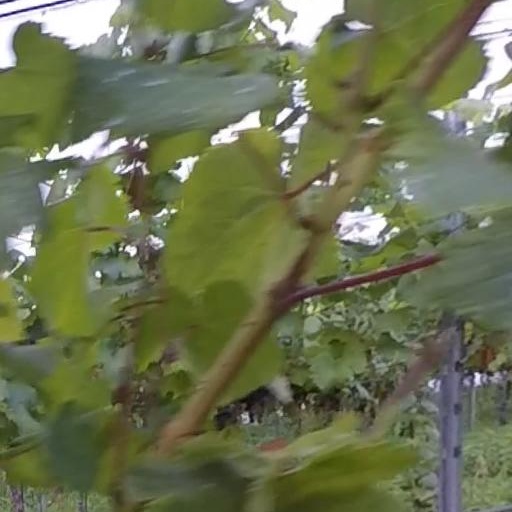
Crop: grape